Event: Nepal Earthquake
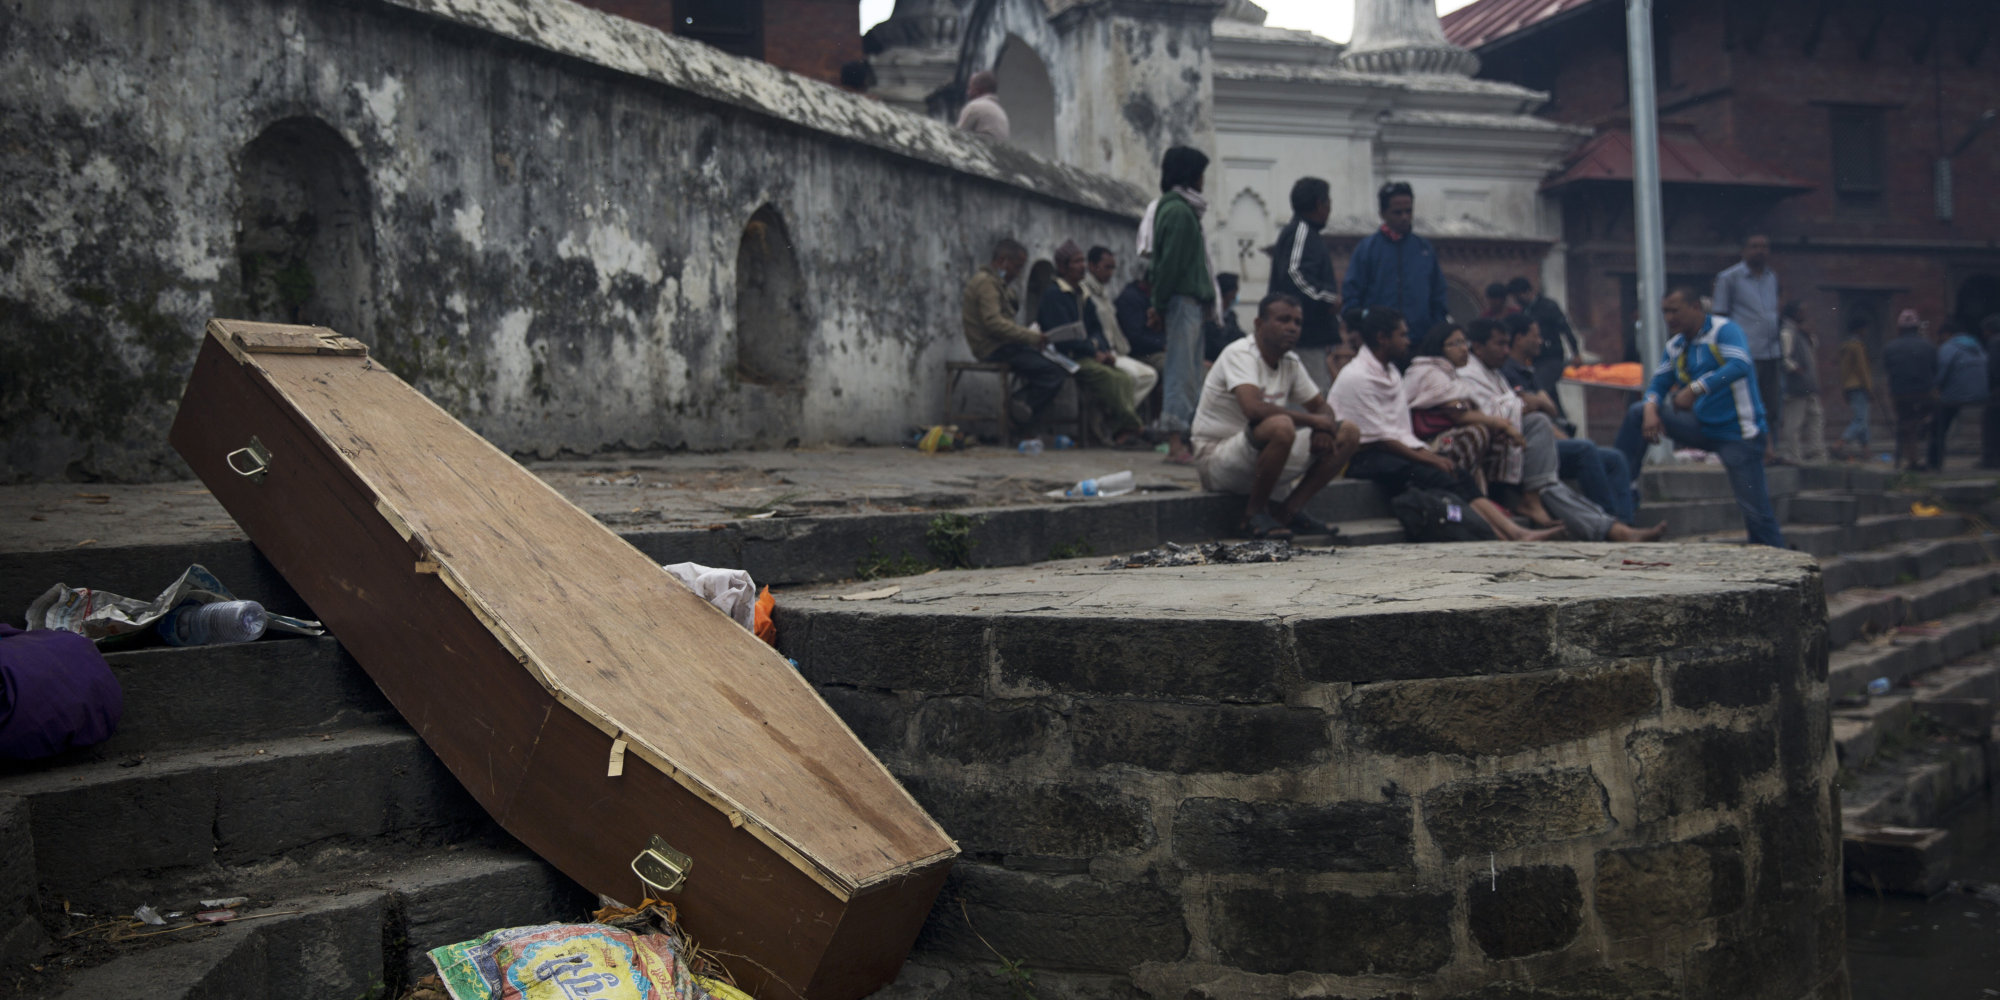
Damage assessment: damage